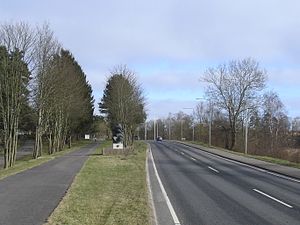
Prins Henrik (1934-2018) / Kunstnerisk aktivitet / Skulptur
Placering af Prinsens skulptur ved Gl. Strandvej i Strib.
Indkørslen til Strib ad Gl. Strandvej med Prinsgemalens skulptur
Hans Kongelige Højhed Prins Henrik var Hendes Majestæt Dronning Margrethe 2.s ægtemand. Han var søn af greve André de Laborde de Monpezat og grevinde Renée de Monpezat, født Doursennot. Han blev døbt Henri Marie Jean André, greve de Laborde de Monpezat.